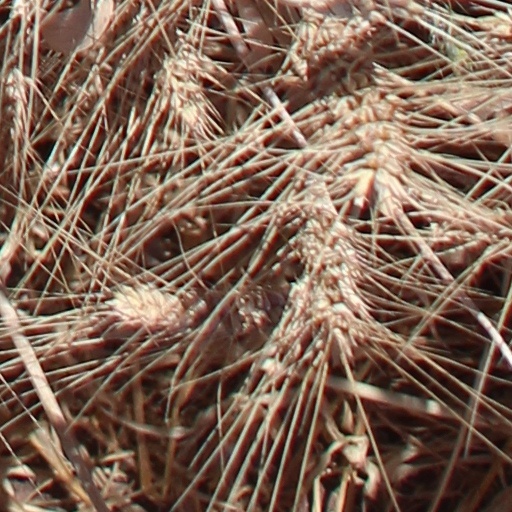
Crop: wheat